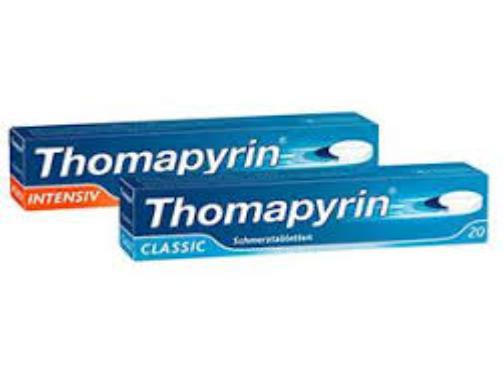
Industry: Medical